Ghanem al-Dosari

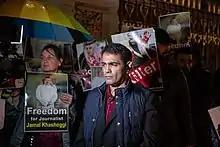
Ghanem al-Dosari at a protest outside the Natural History Museum, London on 11 October 2018, after the disappearance of Jamal Kashoggi.

Ghanem Humood al-Masarir al-Dosari (born May 16, 1980, in Aflaj, Saudi Arabia) is a London-based Saudi human rights activist and a popular political satirist. He hosts an online talk show named the "Ghanem Show", which features segments such as "Fadfada" where he criticizes the Saudi royal family (especially King Salman and Crown Prince Mohammad bin Salman) through the use of black comedy.